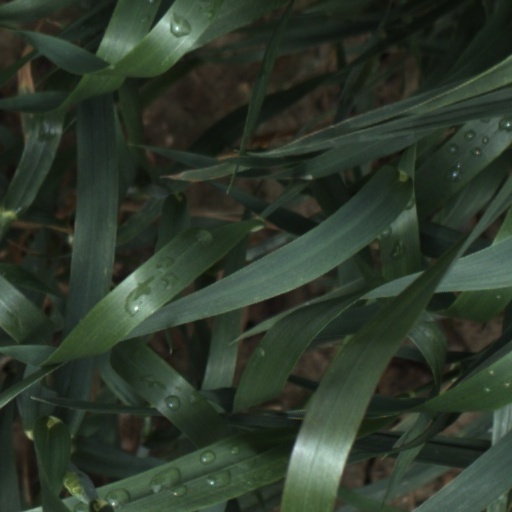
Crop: wheat